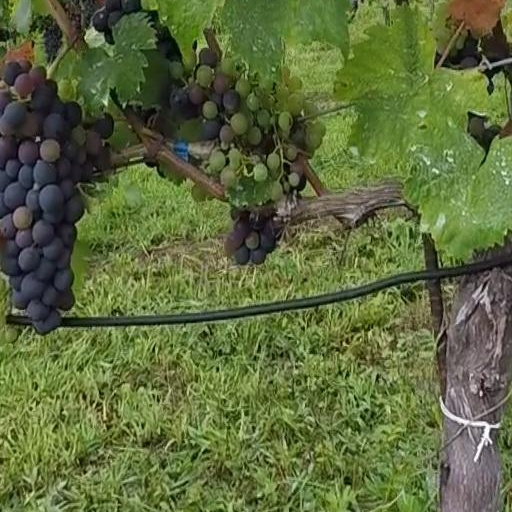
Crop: grape